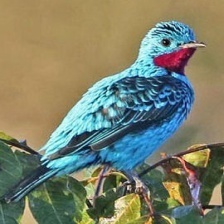
Species: SPANGLED COTINGA
Scientific name: COTINGA CAYANA